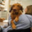
Label: dog